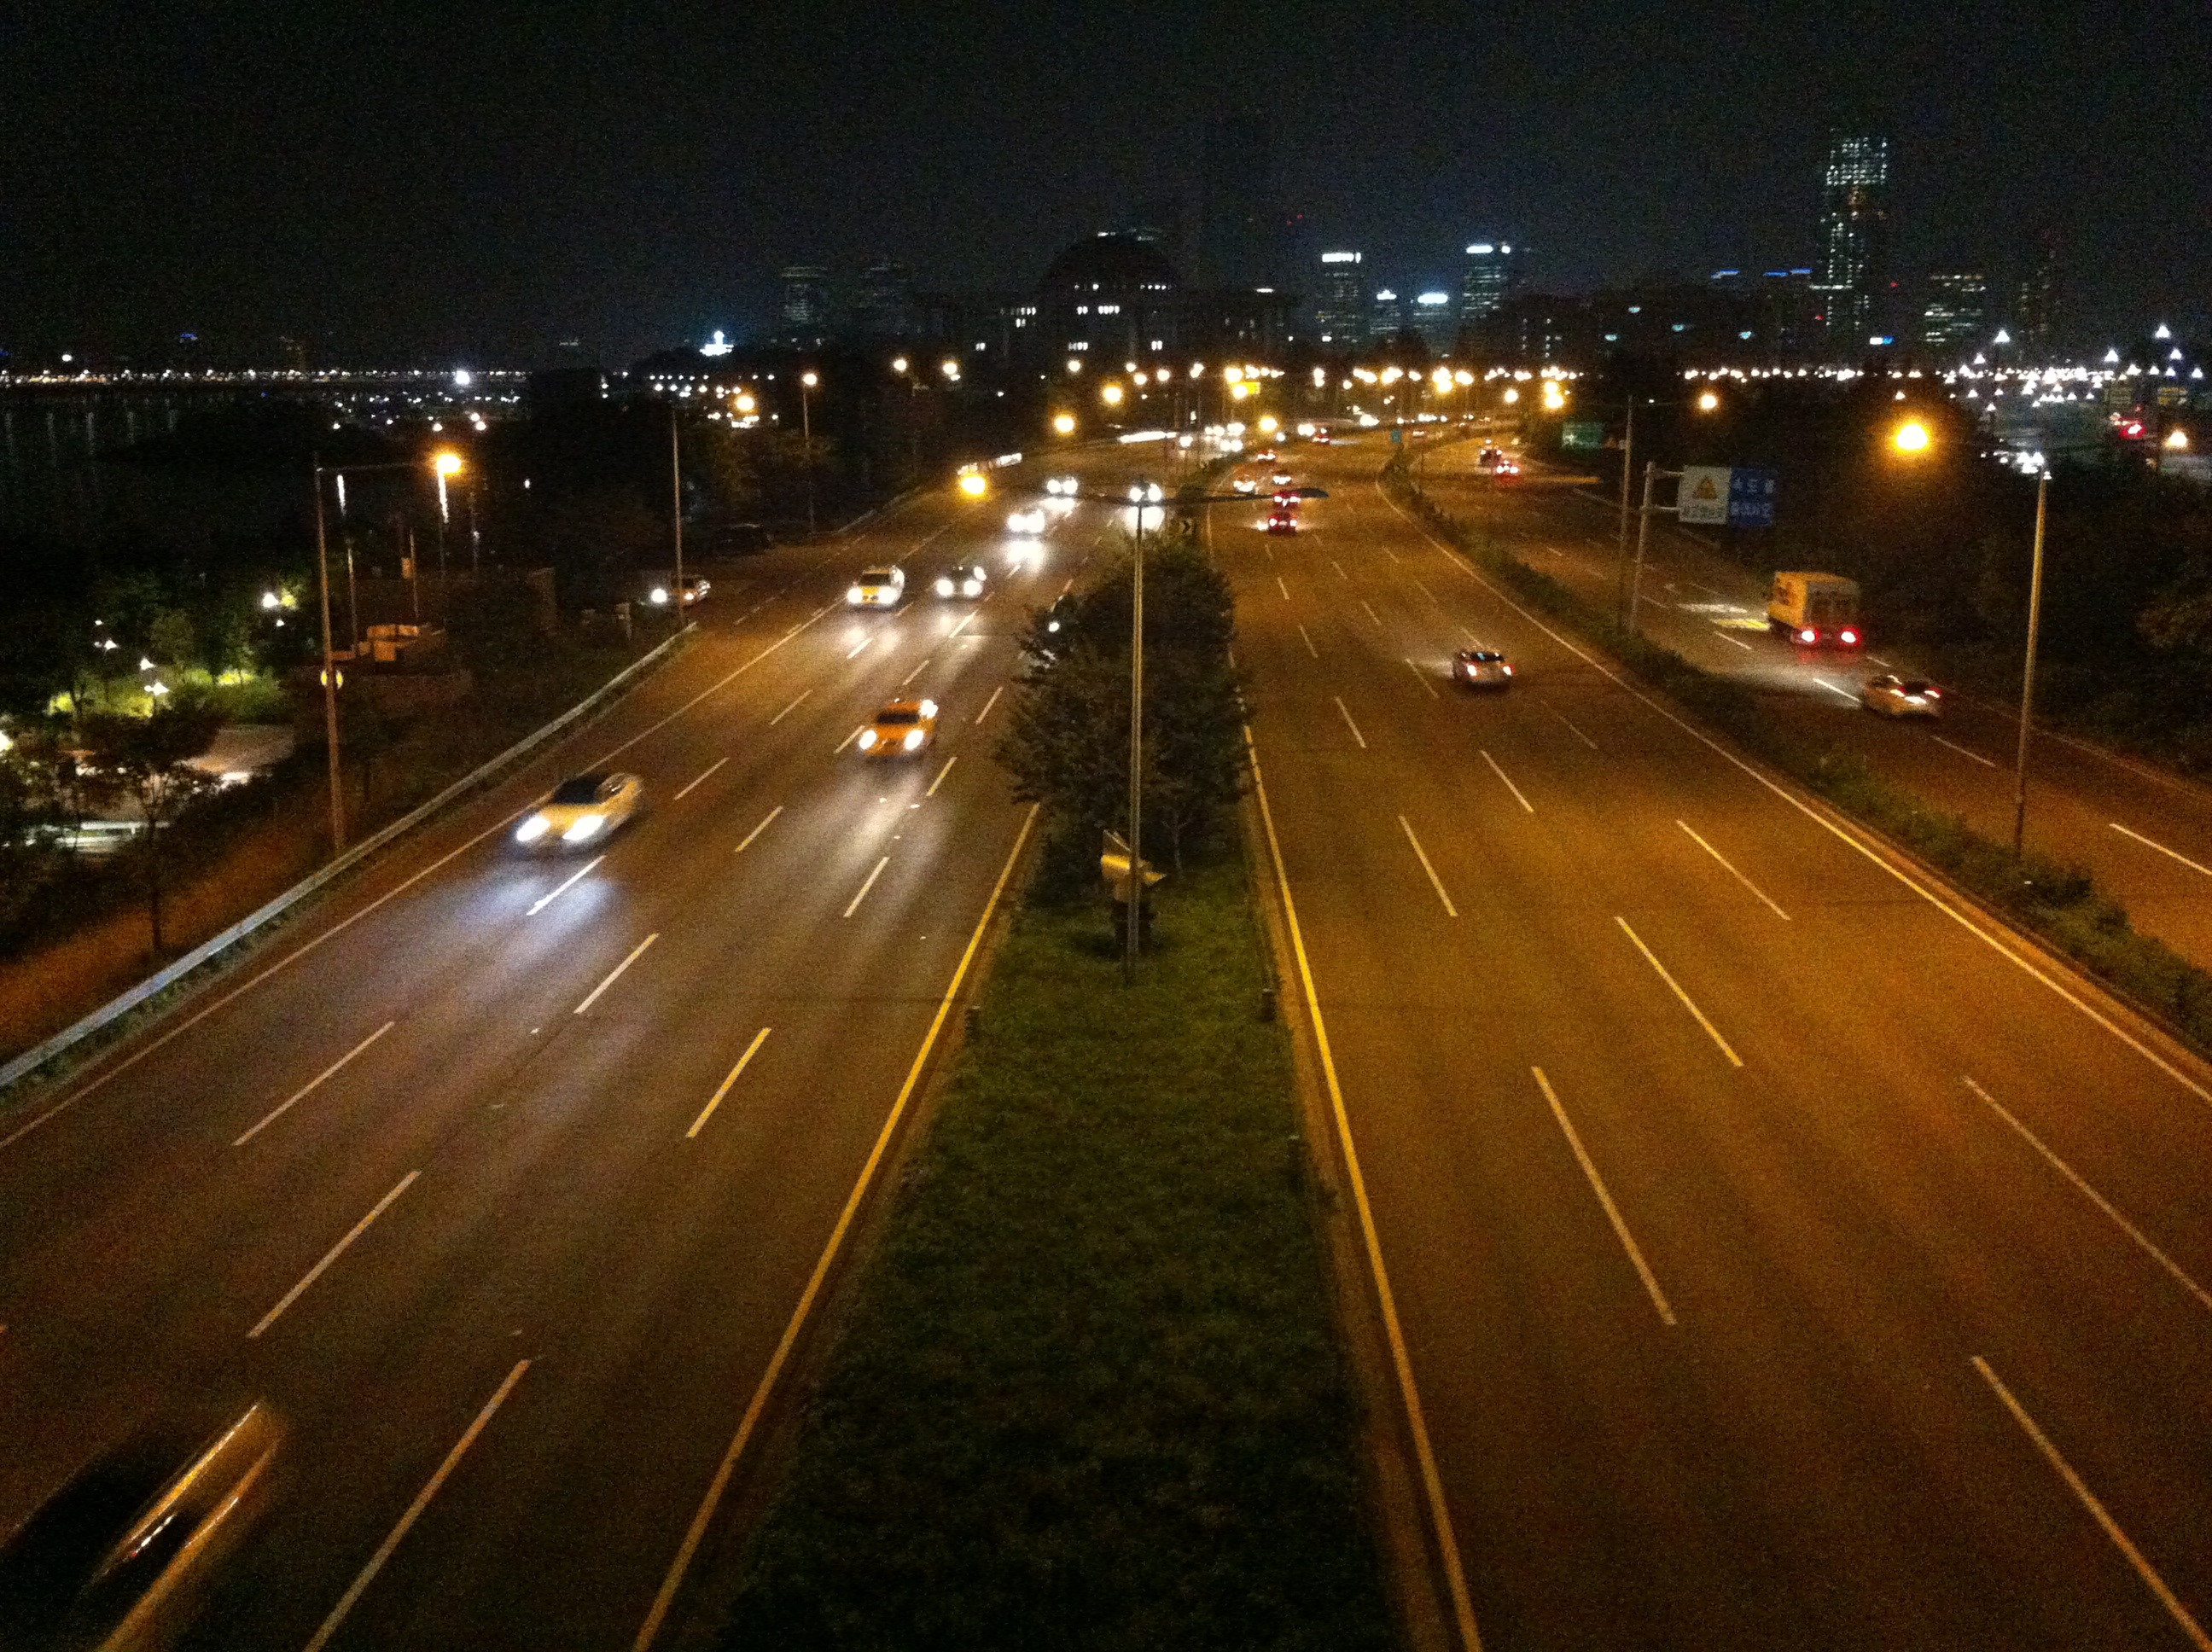
light, road, car, night, highway, city, cityscape, dusk, evening, darkness, street light, lane, lighting, infrastructure, night view, sprint, olympic boulevard